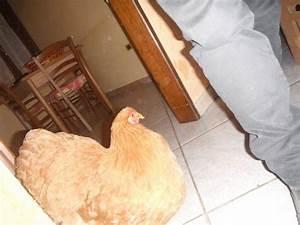
chicken